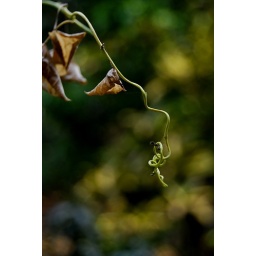
plants beside my balcony